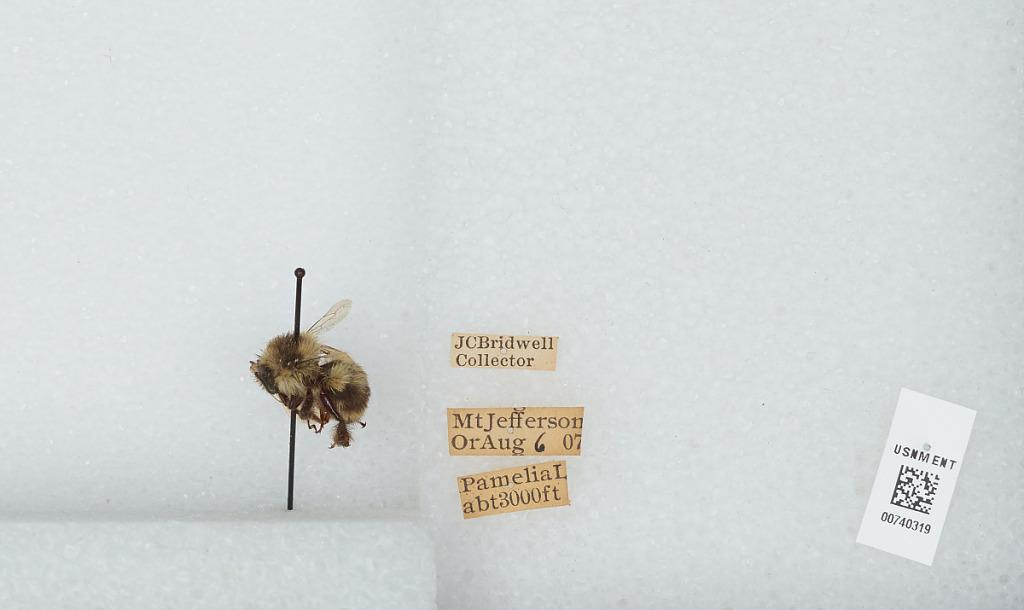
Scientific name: Bombus (Pyrobombus) bifarius Cresson
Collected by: J. Bridwell
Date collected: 1907-8-6
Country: United States
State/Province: Oregon
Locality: Mount Jefferson
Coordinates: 44.6742, -121.799